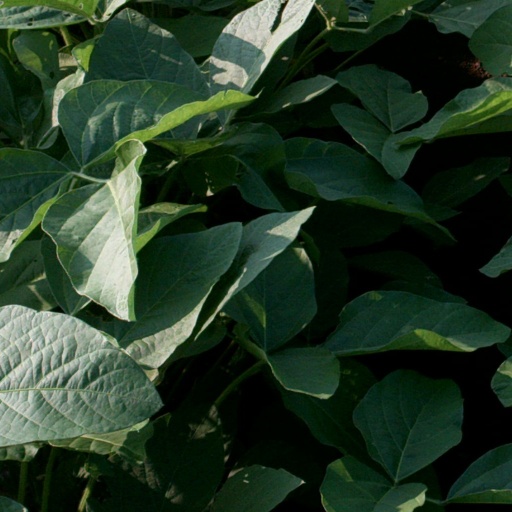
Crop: soybean